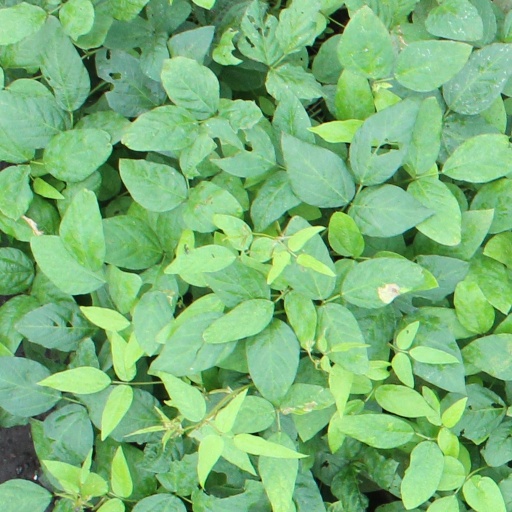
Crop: soybean